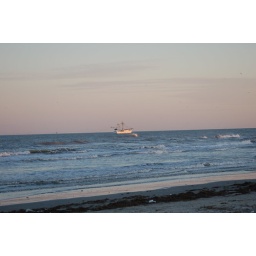
Shrimp boat off the beach in Port Aransas, TX.